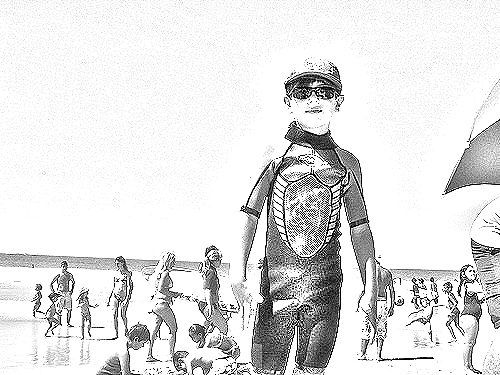
Portrait style: Sketch Portrait